November 2023 Central Florida floods

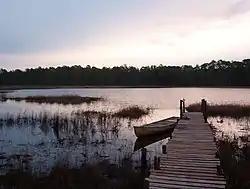
St. Johns River at Astor

In Palm Bay rainfall totals exceeded 11 inches, with unofficial estimates as high as 20 inches of rainfall. More than 40 cars were stranded in Palm Bay by floodwaters.